Metropolitan Subdivision

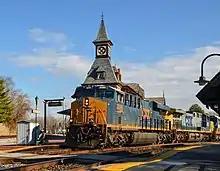
Westbound CSX autorack train on the Metropolitan Subdivision in Point of Rocks

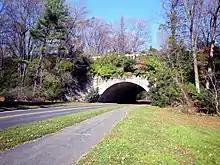
The stone arch railroad bridge built over the newly-diverted Rock Creek in 1893 now passes over Beach Drive and the bike path

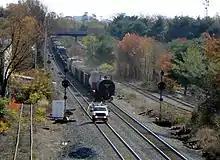
Freight train at Derwood interlocking heading east towards Washington, D.C.

The Metropolitan Subdivision is a railroad line owned and operated by CSX Transportation in Washington, D.C. and Maryland. The 53-mile line runs from Washington, D.C., northwest to Weverton, Maryland, along the former Metropolitan Branch of the Baltimore and Ohio Railroad, opened in 1873.